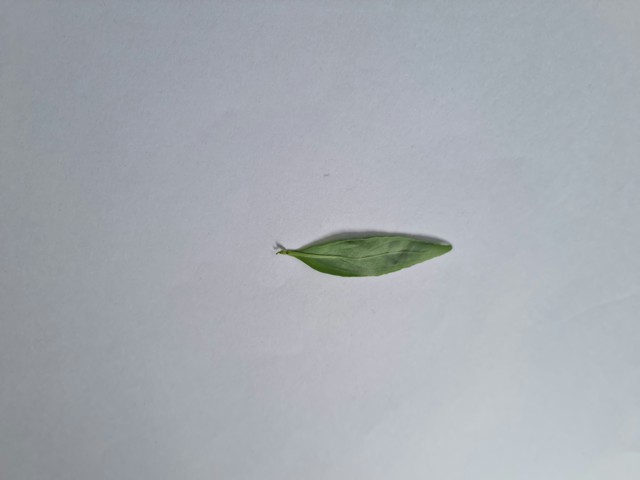
Plant: kalomegh